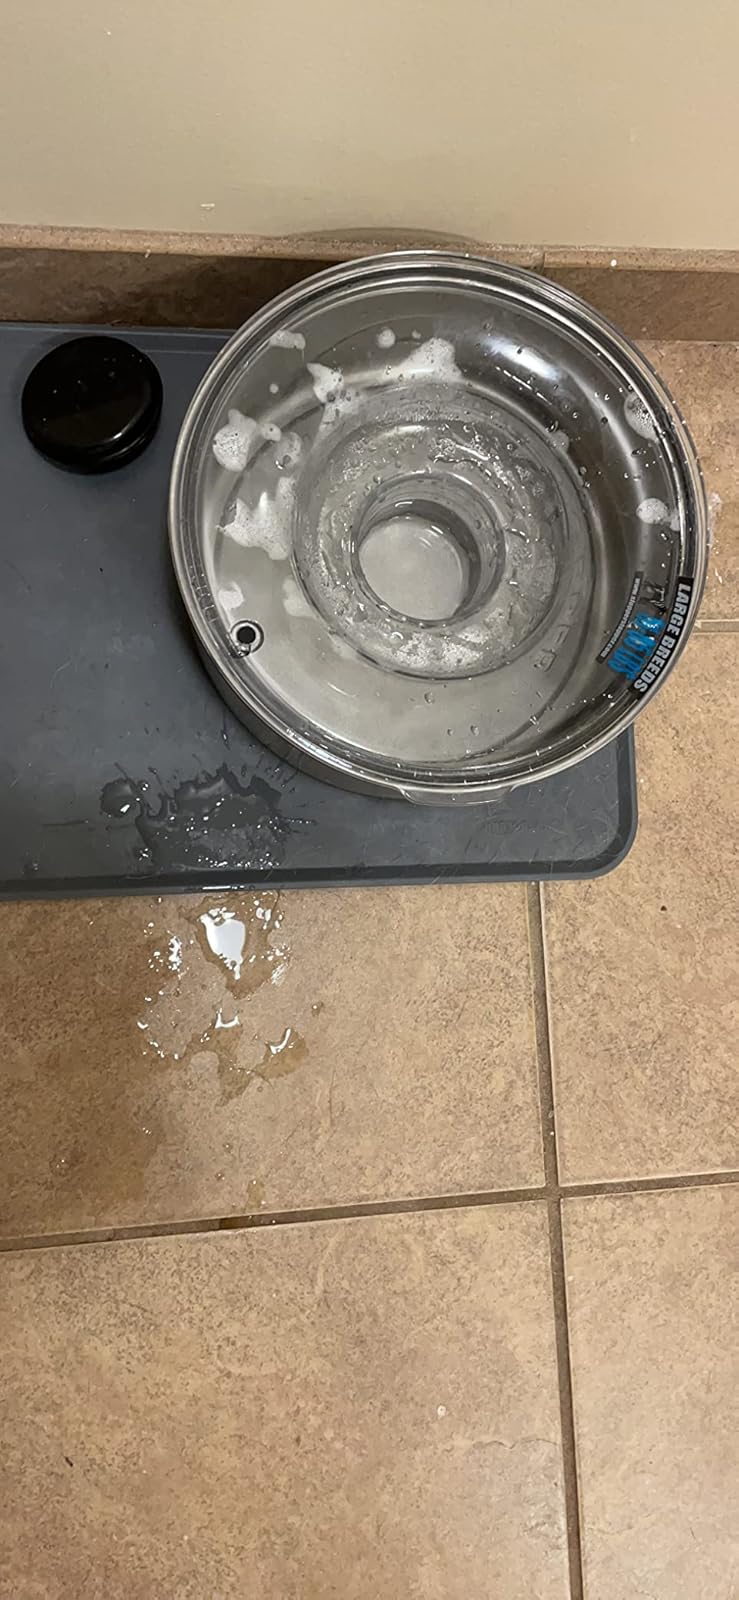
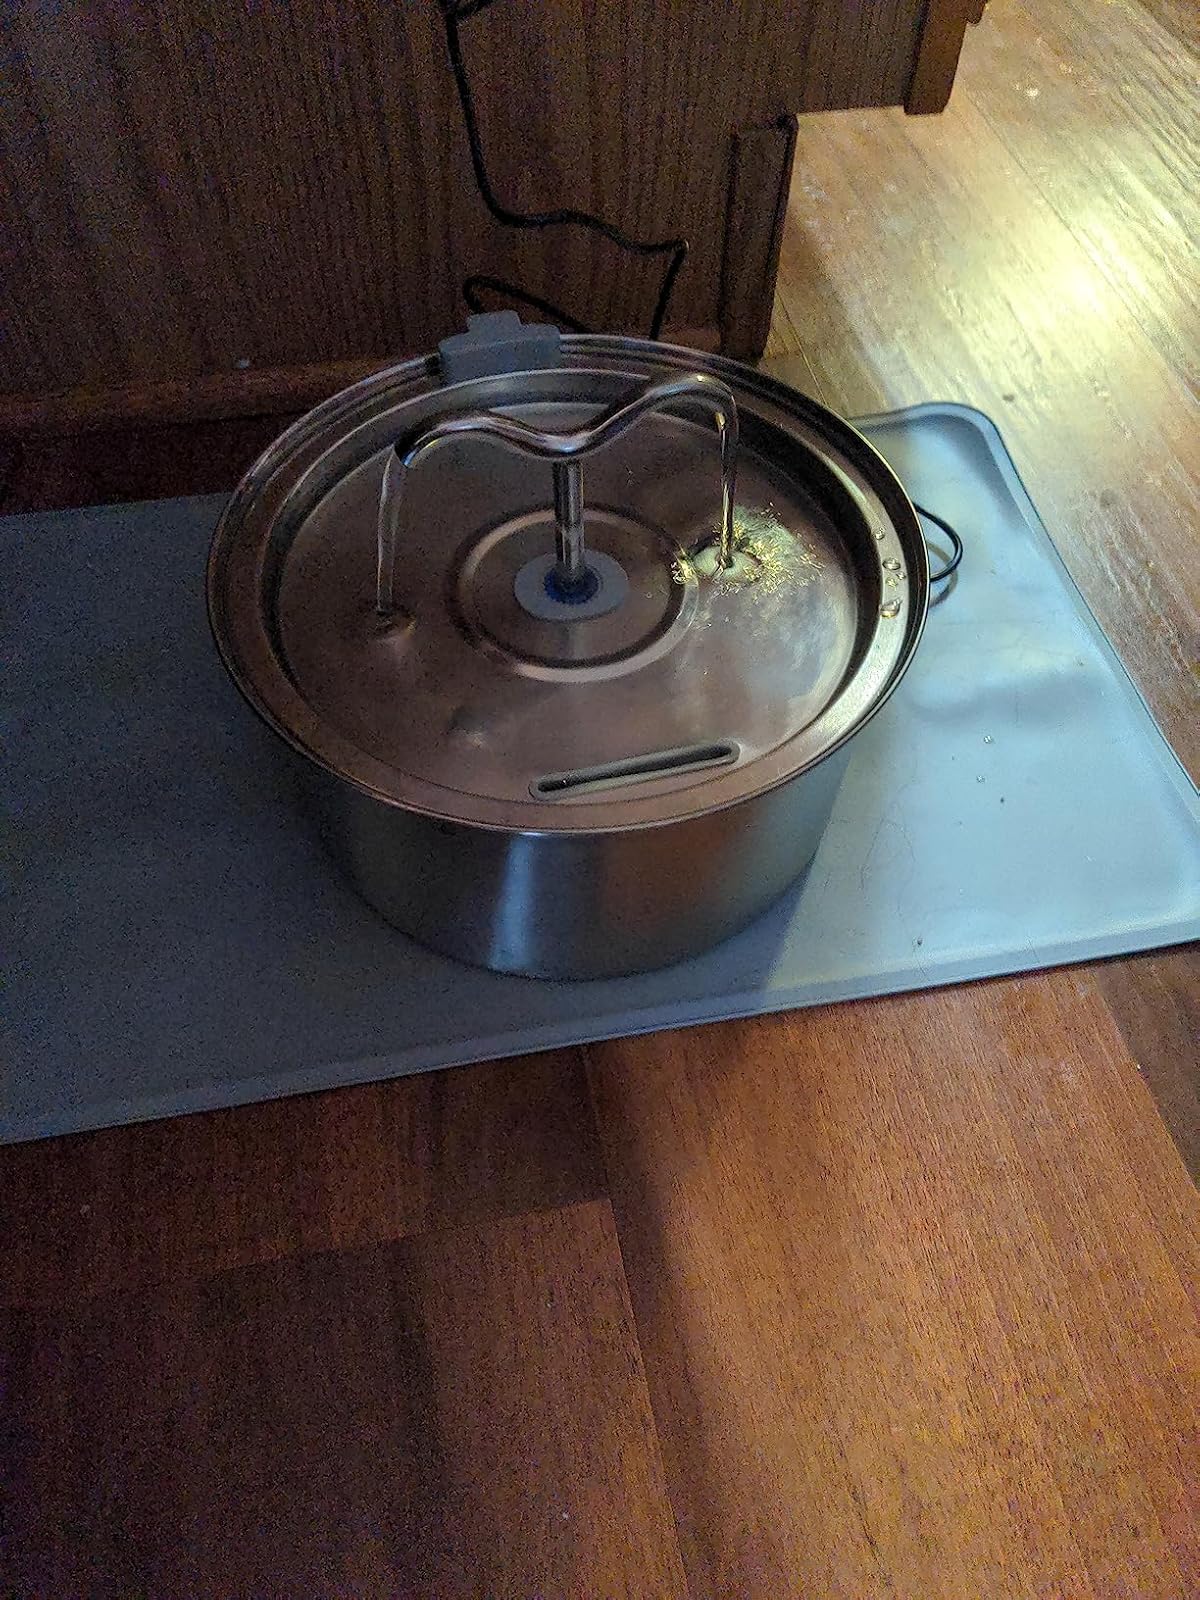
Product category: items_bowl
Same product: no